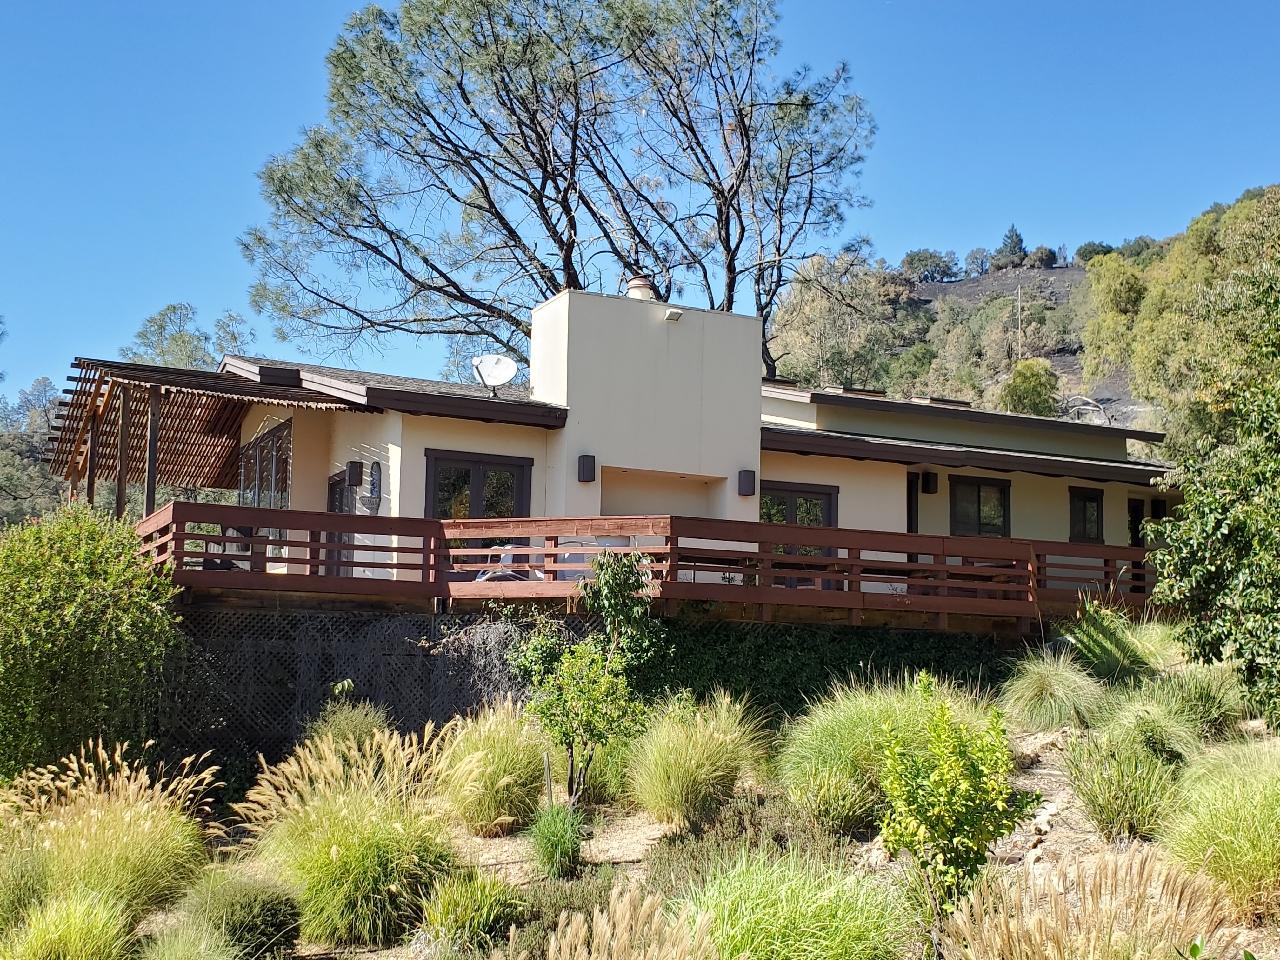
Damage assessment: no_damage